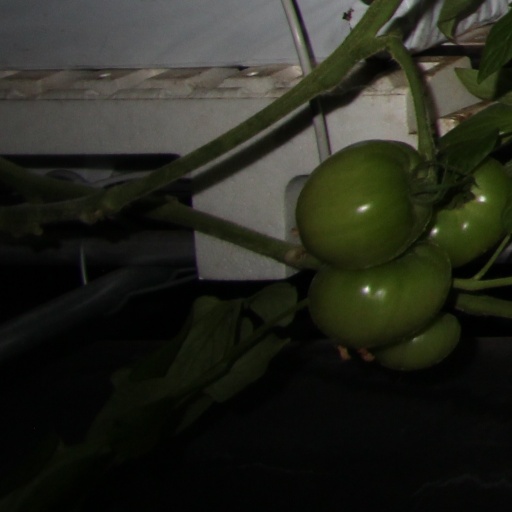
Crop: tomato